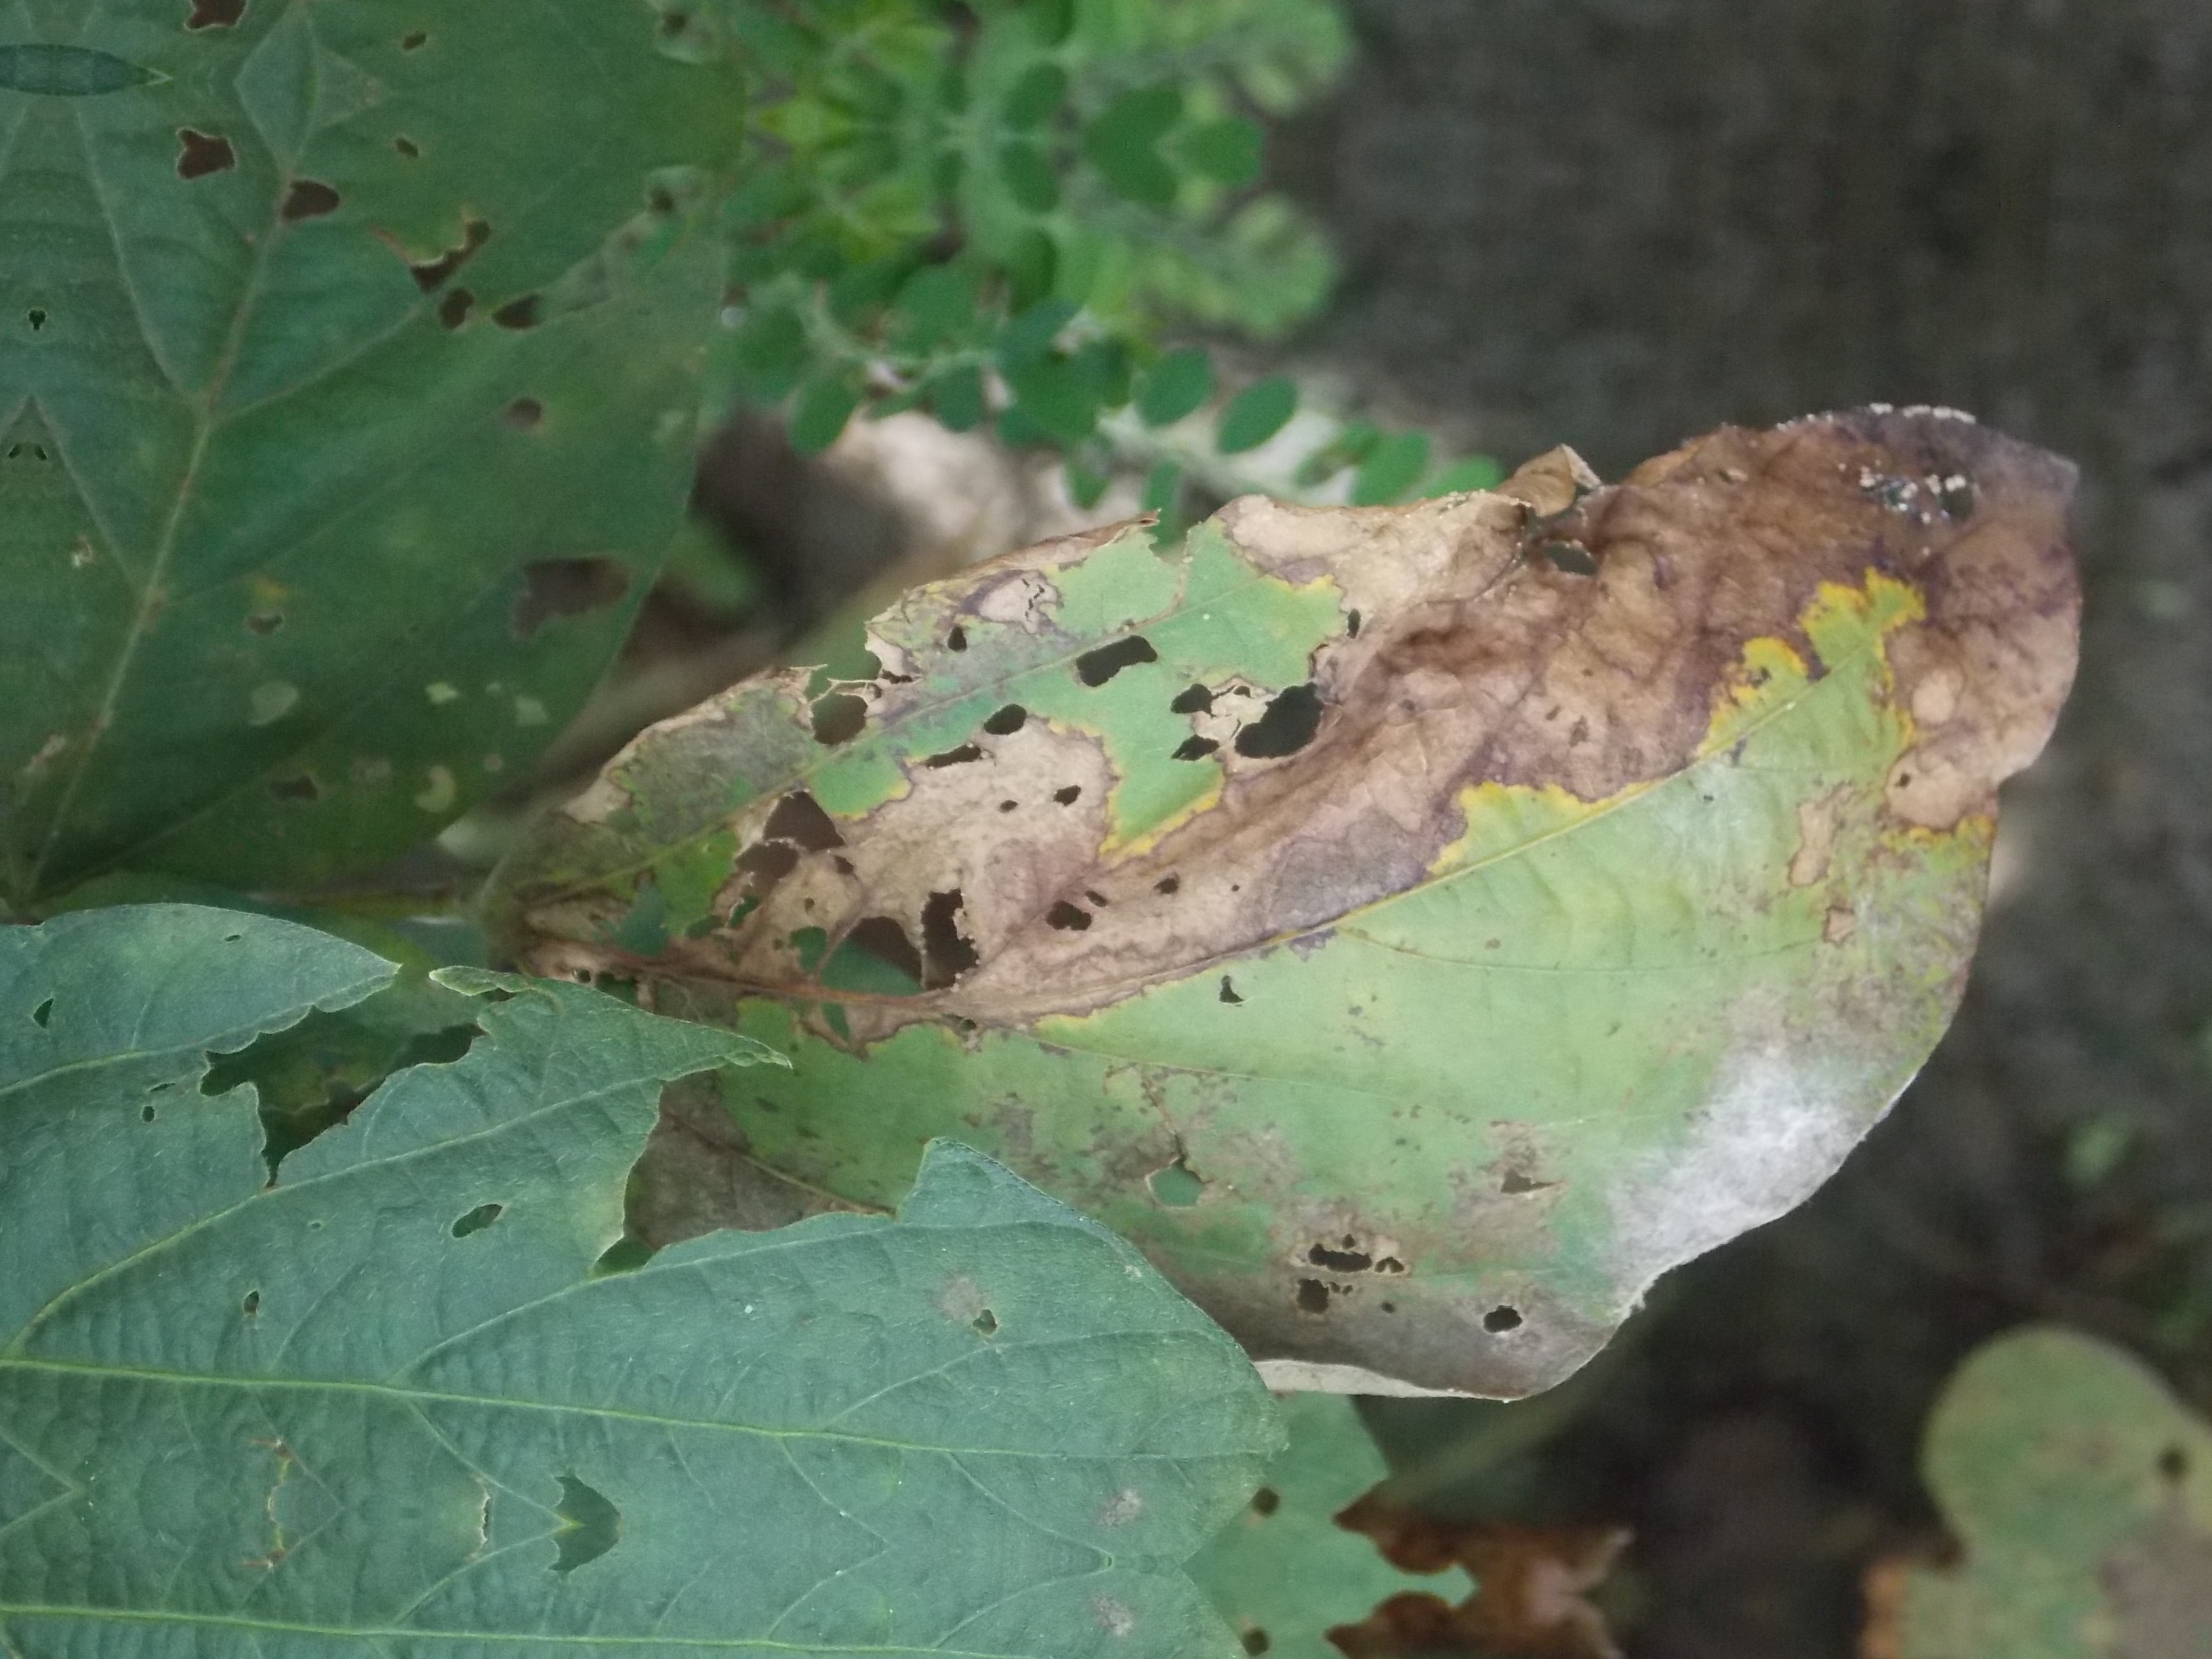
Label: Disease